Maxime Janvier

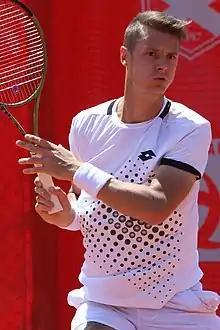
Janvier at the 2022 BNP Paribas Primrose Bordeaux

He has a career high ATP singles ranking of world No. 170 achieved on 30 September 2019. He also has a career high doubles ranking of No. 297 achieved on 18 October 2021.